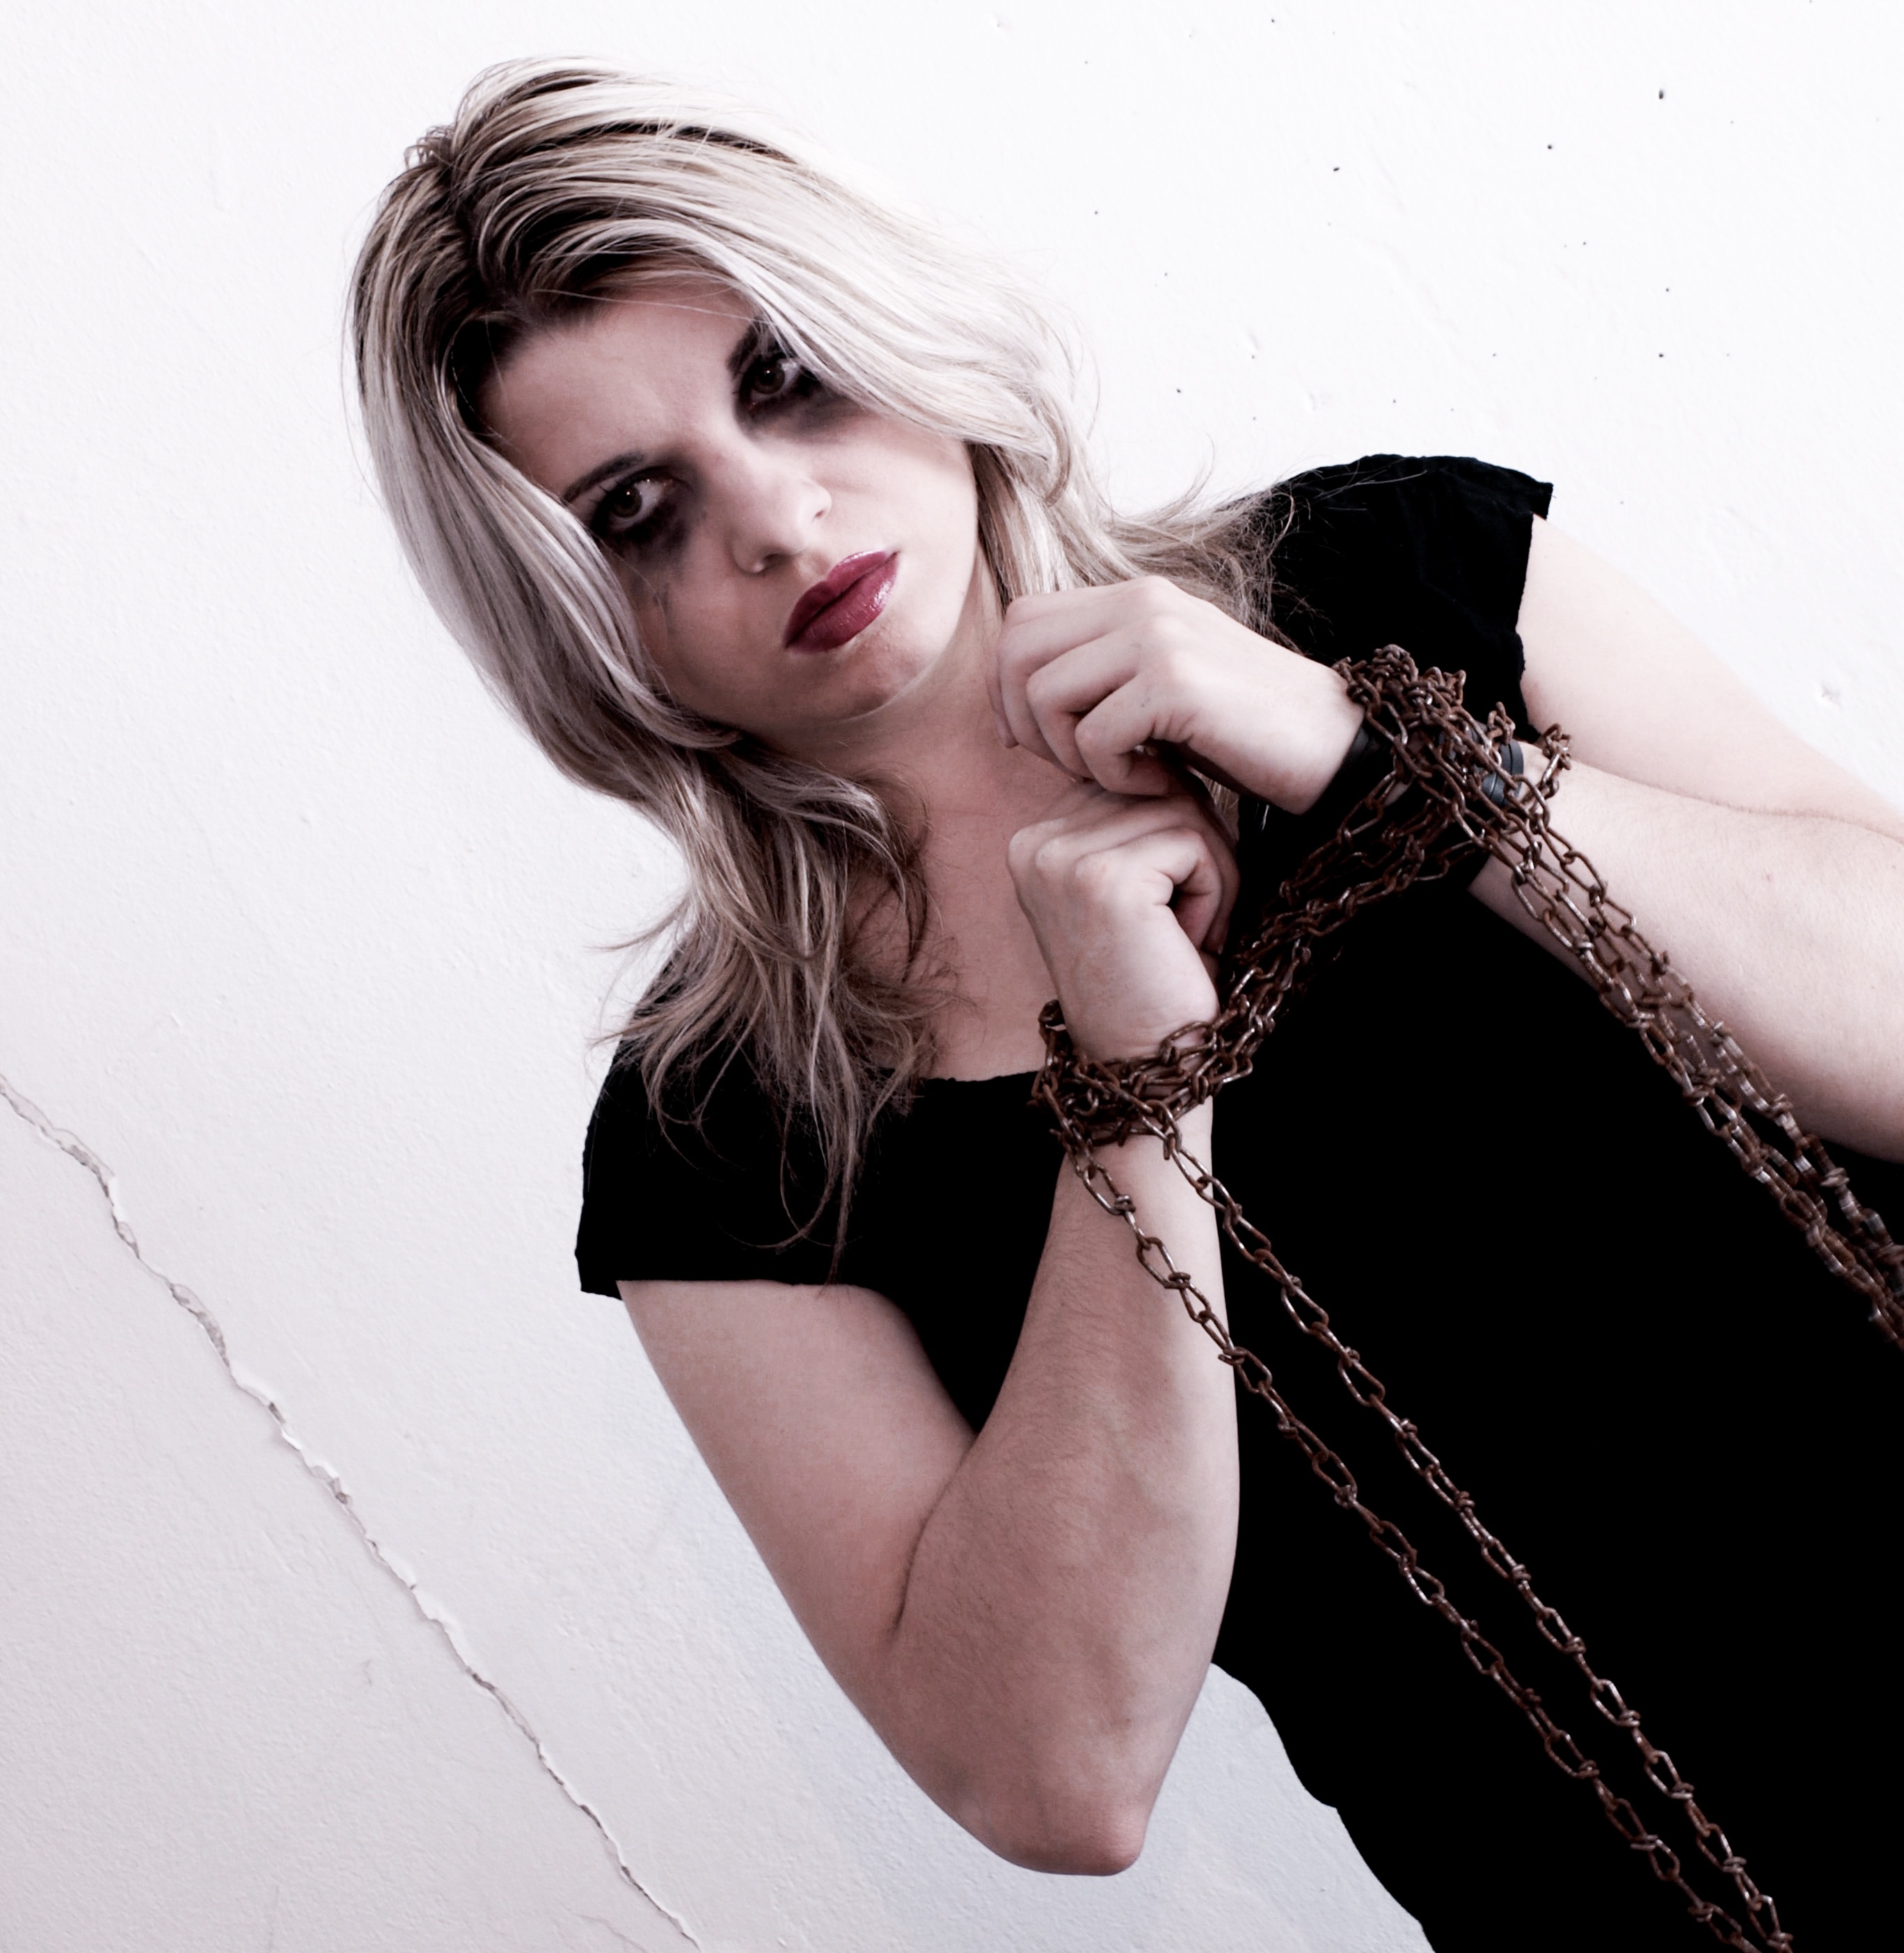
hand, person, girl, woman, hair, photography, chain, dark, female, portrait, model, fashion, black, lady, hairstyle, long hair, caucasian, black hair, beauty, blond, chained, organ, slavery, photo shoot, slave, bondage, sense, portrait photography, art model, white slave